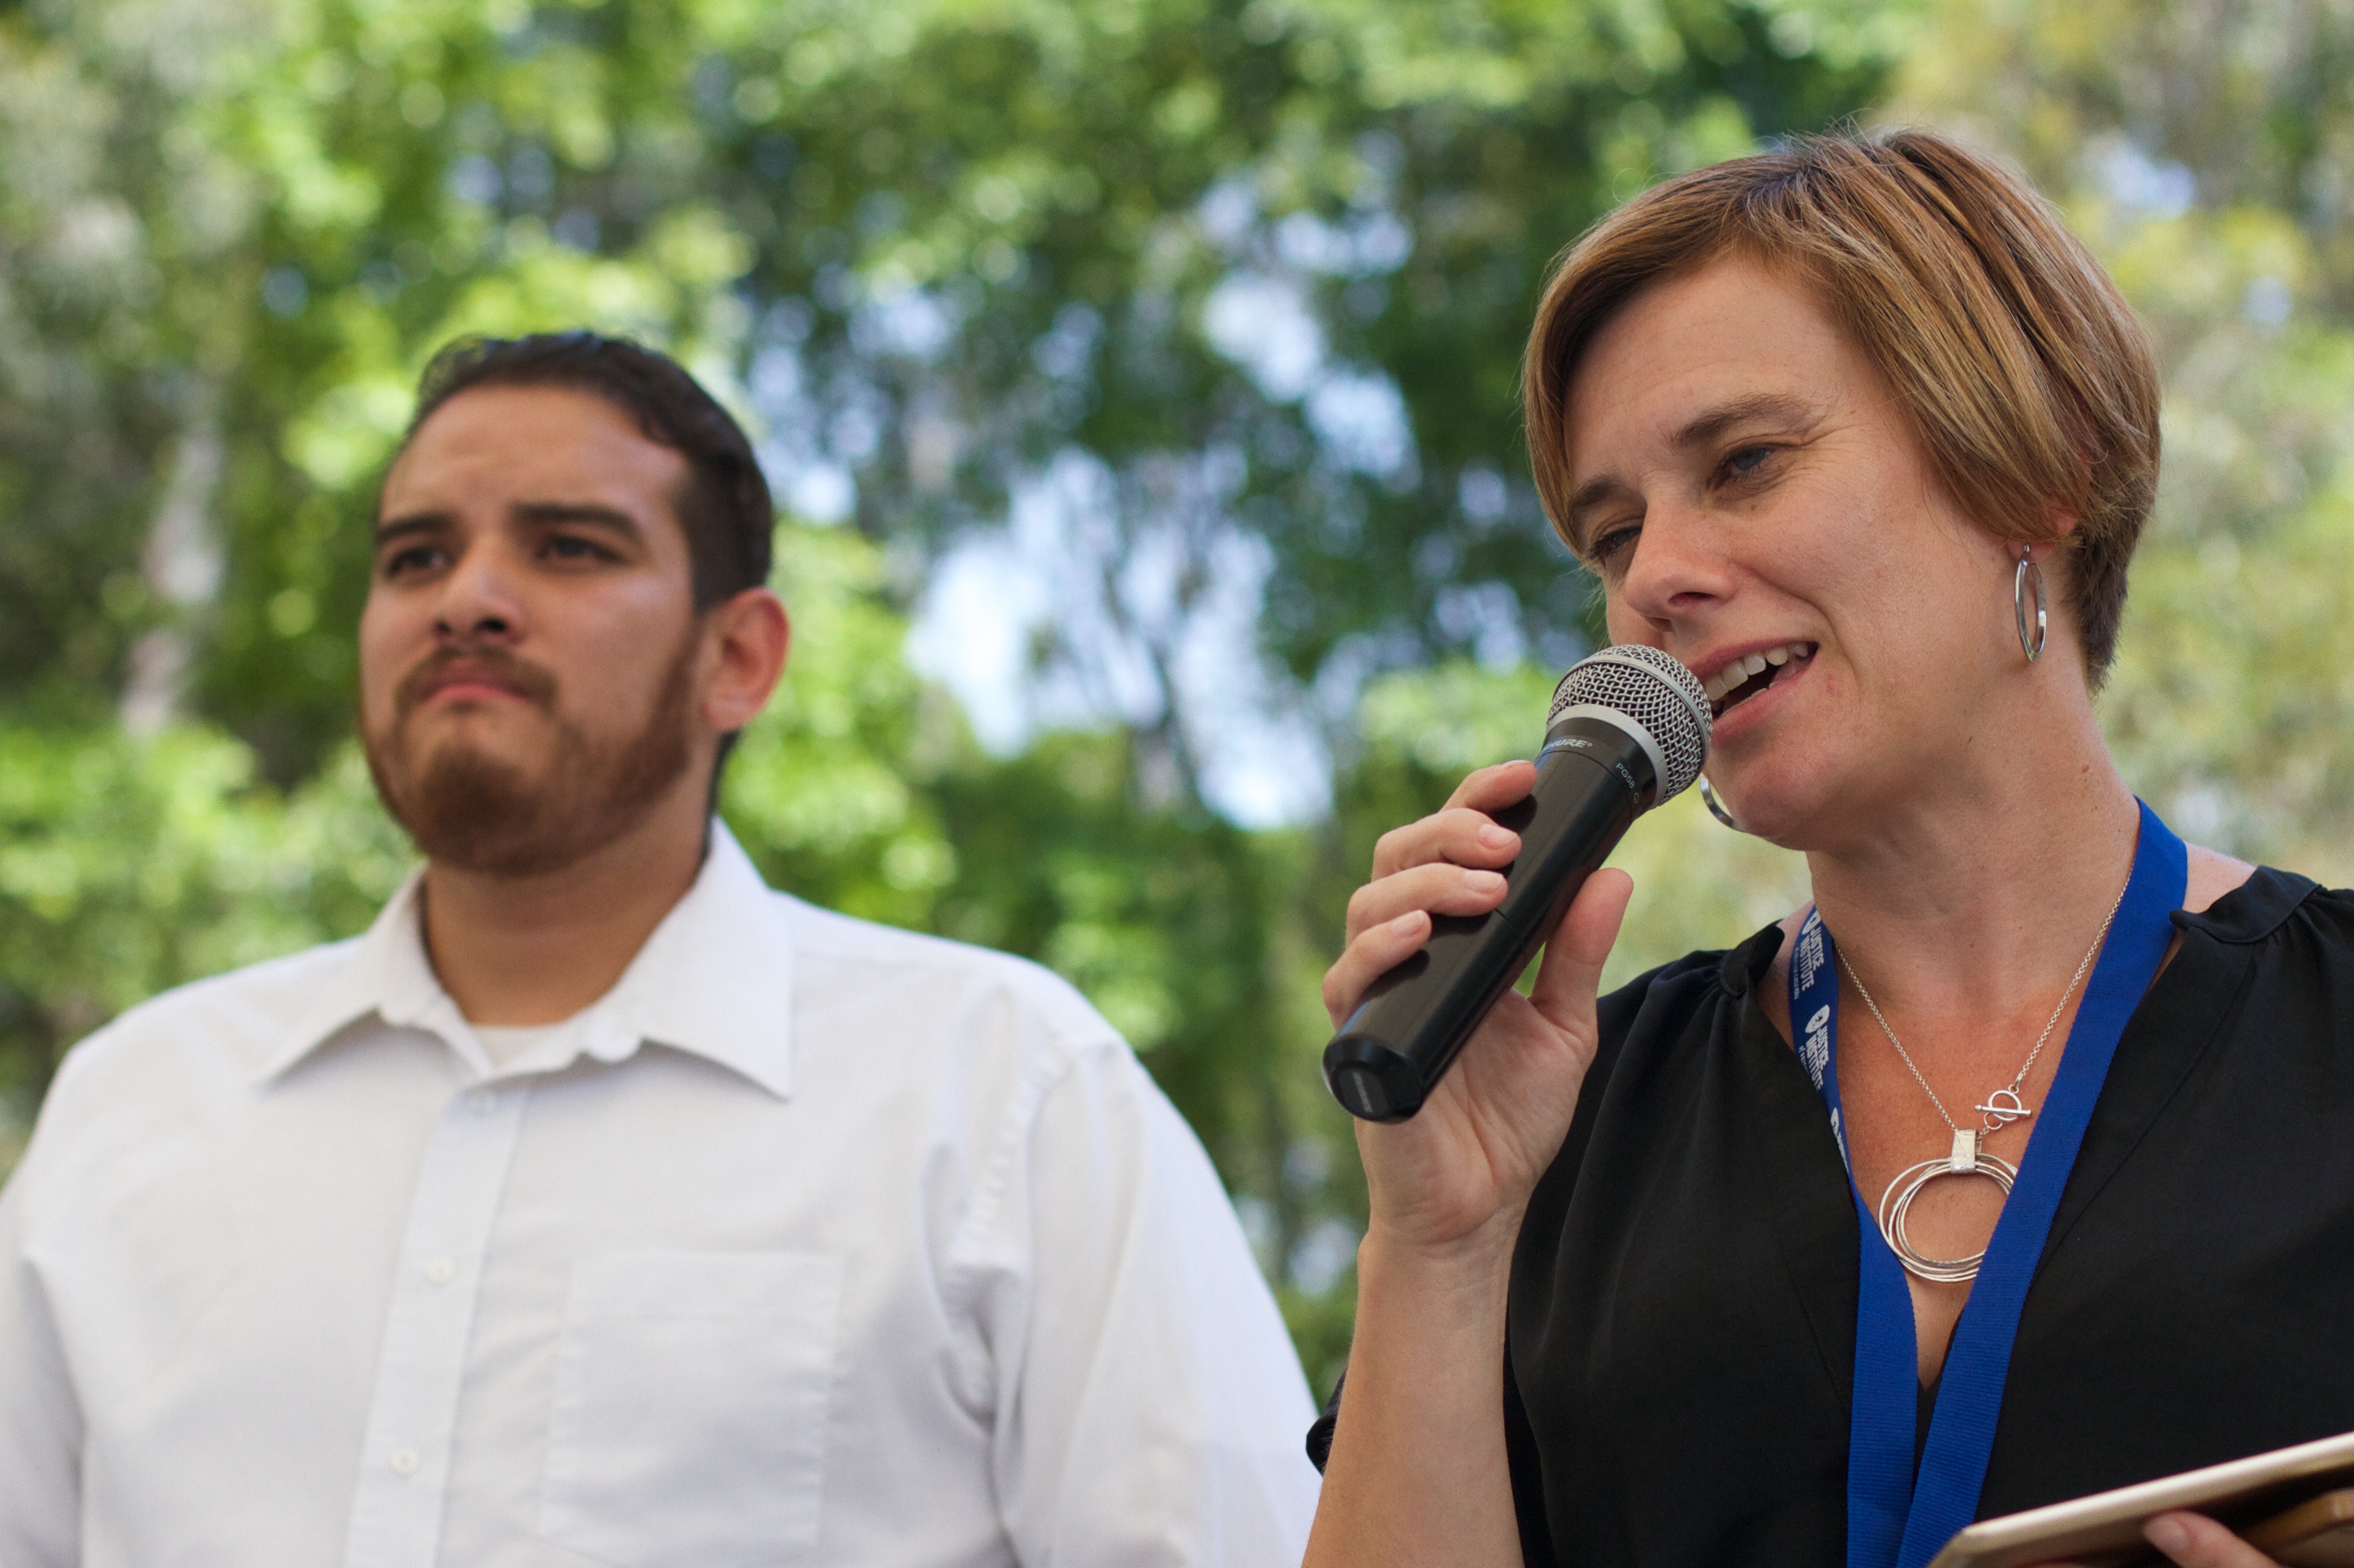
person, people, conversation, senior citizen, udgagora